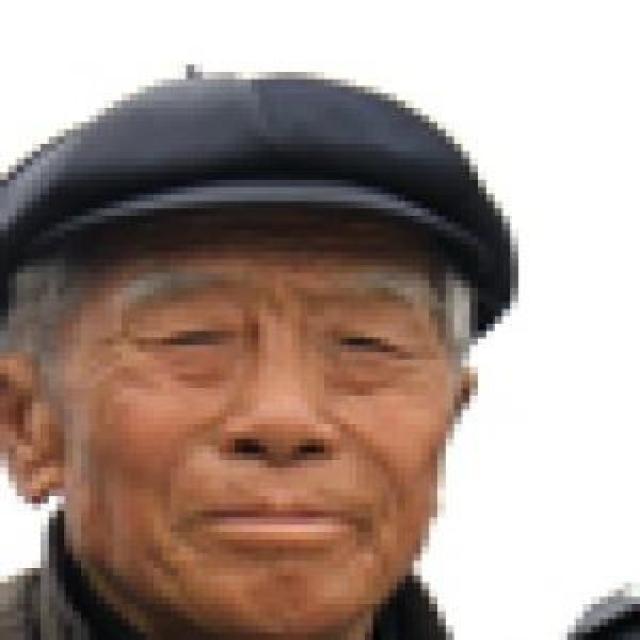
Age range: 65+